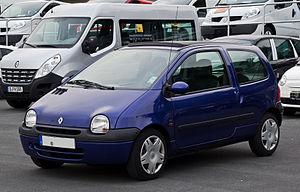
La Renault Twingo est une gamme d'automobile citadine du constructeur français Renault. Elle sera lancée en 1993, puis en 2007 et renouvelée depuis 2014. Une version électrique nommée Twingo ZE est présentée peu avant le Salon de l'automobile de Genève 2020.